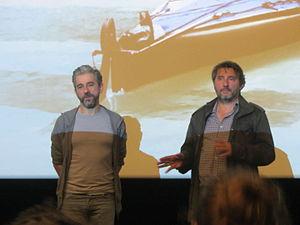
Avant première de Comme un avion à l'UGC Paris 19, Jean-Noël Brouté et Bruno Podalydès
Bruno Podalydès est un scénariste, réalisateur et acteur français, né le 11 mars 1961 à Boulogne-Billancourt. Il est le frère de l'acteur Denis Podalydès.
Jean-Noël Brouté, né le 24 septembre 1962 à Versailles, est un comédien français.